Morpheus (The Matrix)

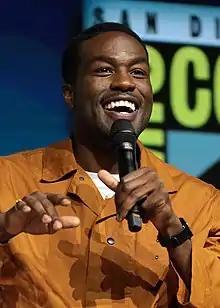
In "The Matrix Resurrections", Yahya Abdul-Mateen II portrays an alternate version of Morpheus, replacing Laurence Fishburne in the role.

In the fourth film "The Matrix Resurrections", a new version of Morpheus, originally a program subconsciously created by a suppressed Neo as part of a modal based upon his memories, is released by Bugs from the Matrix. Initially, Morpheus is an amalgamation of Neo's memories of Agent Smith and Morpheus. He retains the same purpose as Smith in "The Matrix", serving as the lead Agent in a trio alongside Agents White and Jones. After Bugs infiltrates the modal and frees "Smith", he assumes the identity of Morpheus and joins Bugs in working to find and free Neo from the Matrix once again.